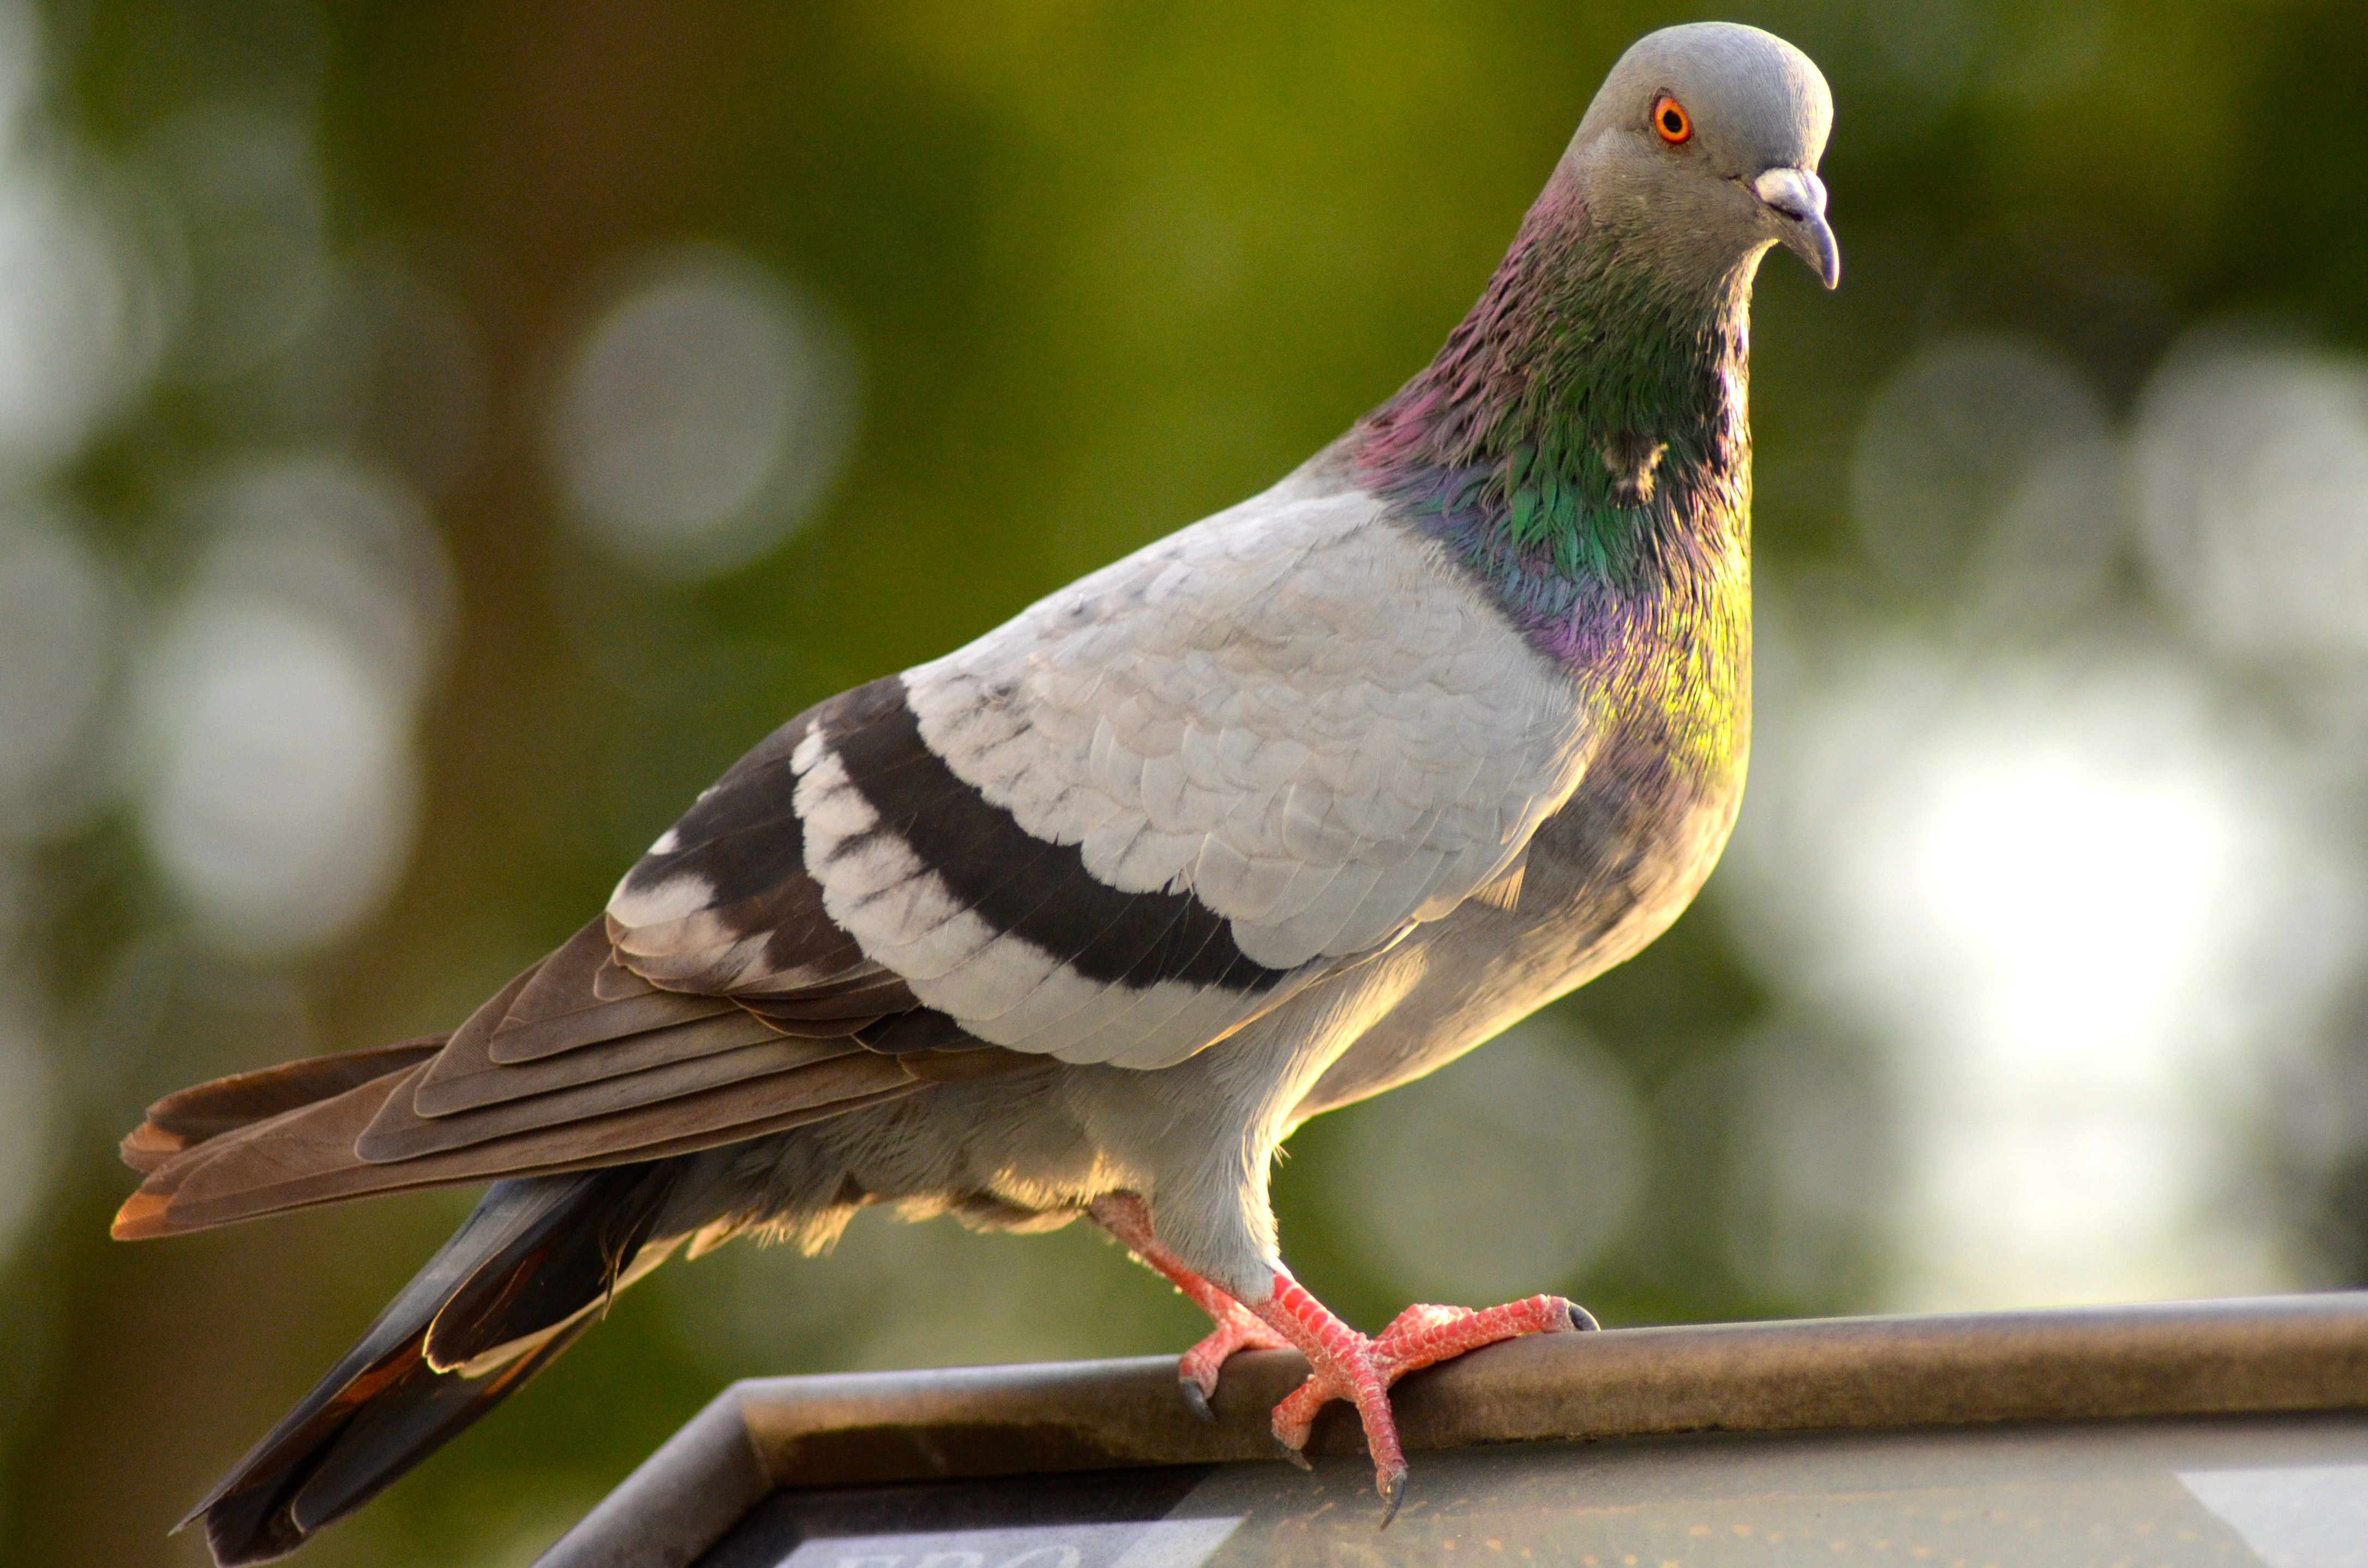
bird, wing, wildlife, beak, fauna, birds, pigeon, wings, dove, vertebrate, pigeons and doves, stock dove